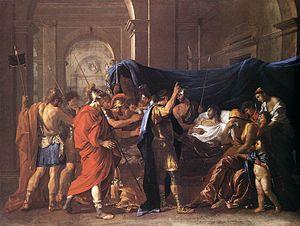
La mort de Germanicus, tableau de Nicolas Poussin
La Douleur et les Regrets d'Andromaque sur le corps d'Hector son mari, couramment abrégé en La Douleur d'Andromaque est un tableau peint par Jacques-Louis David en 1783, inspiré d'un épisode de l’Iliade et représentant Andromaque pleurant sur le corps d'Hector, tué par Achille. Le tableau fut peint pour être présenté comme « morceau de réception » à l'agrément de Jacques-Louis David par l'Académie royale de peinture et de sculpture. Elle sera même reçue à l’unanimité au Salon du Louvre où elle fut présentée. Cette œuvre est une huile sur toile de grande taille, elle mesure 275 centimètres de hauteur sur une longueur de 203 centimètres. La toile est signée, datée en bas à gauche et l’on peut lire : « L. David 1783 ».
Honneurs rendus à Raphaël après sa mort est un tableau peint par Pierre-Nolasque Bergeret en 1806. Il représente Raphaël dans son lit.
Caius Julius Caesar, dit Germanicus, est un général romain, membre de la famille impériale julio-claudienne. Très populaire, héritier présomptif de Tibère, il meurt avant ce dernier.
Cette page liste les peintures de Nicolas Poussin. Les attributions varient de manière notable d'un historien de l'art à l'autre. Jacques Thuillier, l'un des plus restrictifs, en compte, en 1994, 224 autographes sans contestations et 33 sur lesquels subsistent des doutes plus ou moins importants. Certaines attributions ont pu changer depuis. Par ailleurs, des redécouvertes de tableaux considérés comme perdus ont eu lieu. Cette liste ne pourra donc jamais être considérée comme exhaustive.